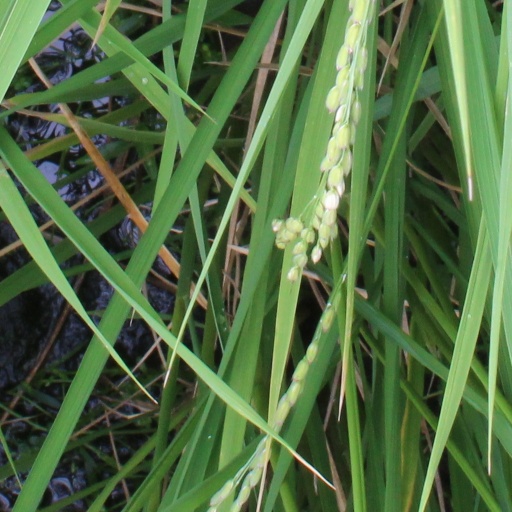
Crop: rice